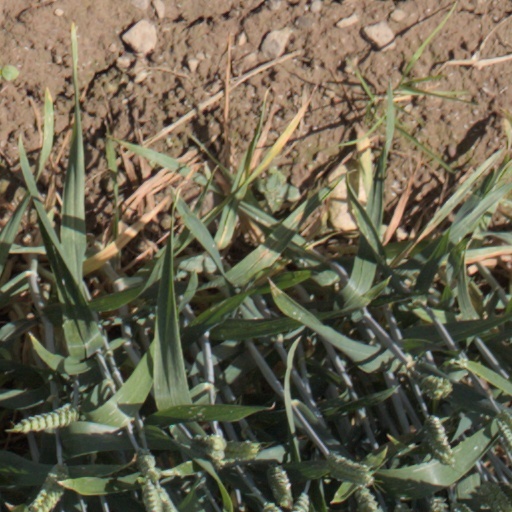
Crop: wheat